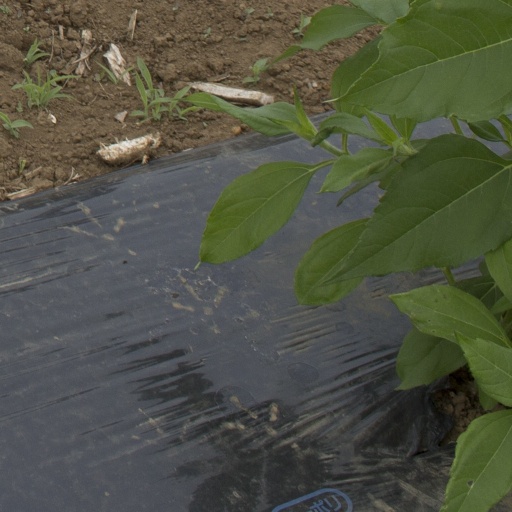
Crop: Jerusalem artichoke